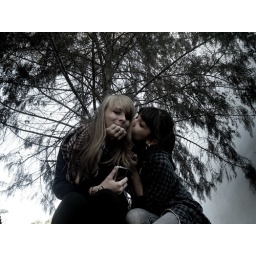
under a fake plastic tree